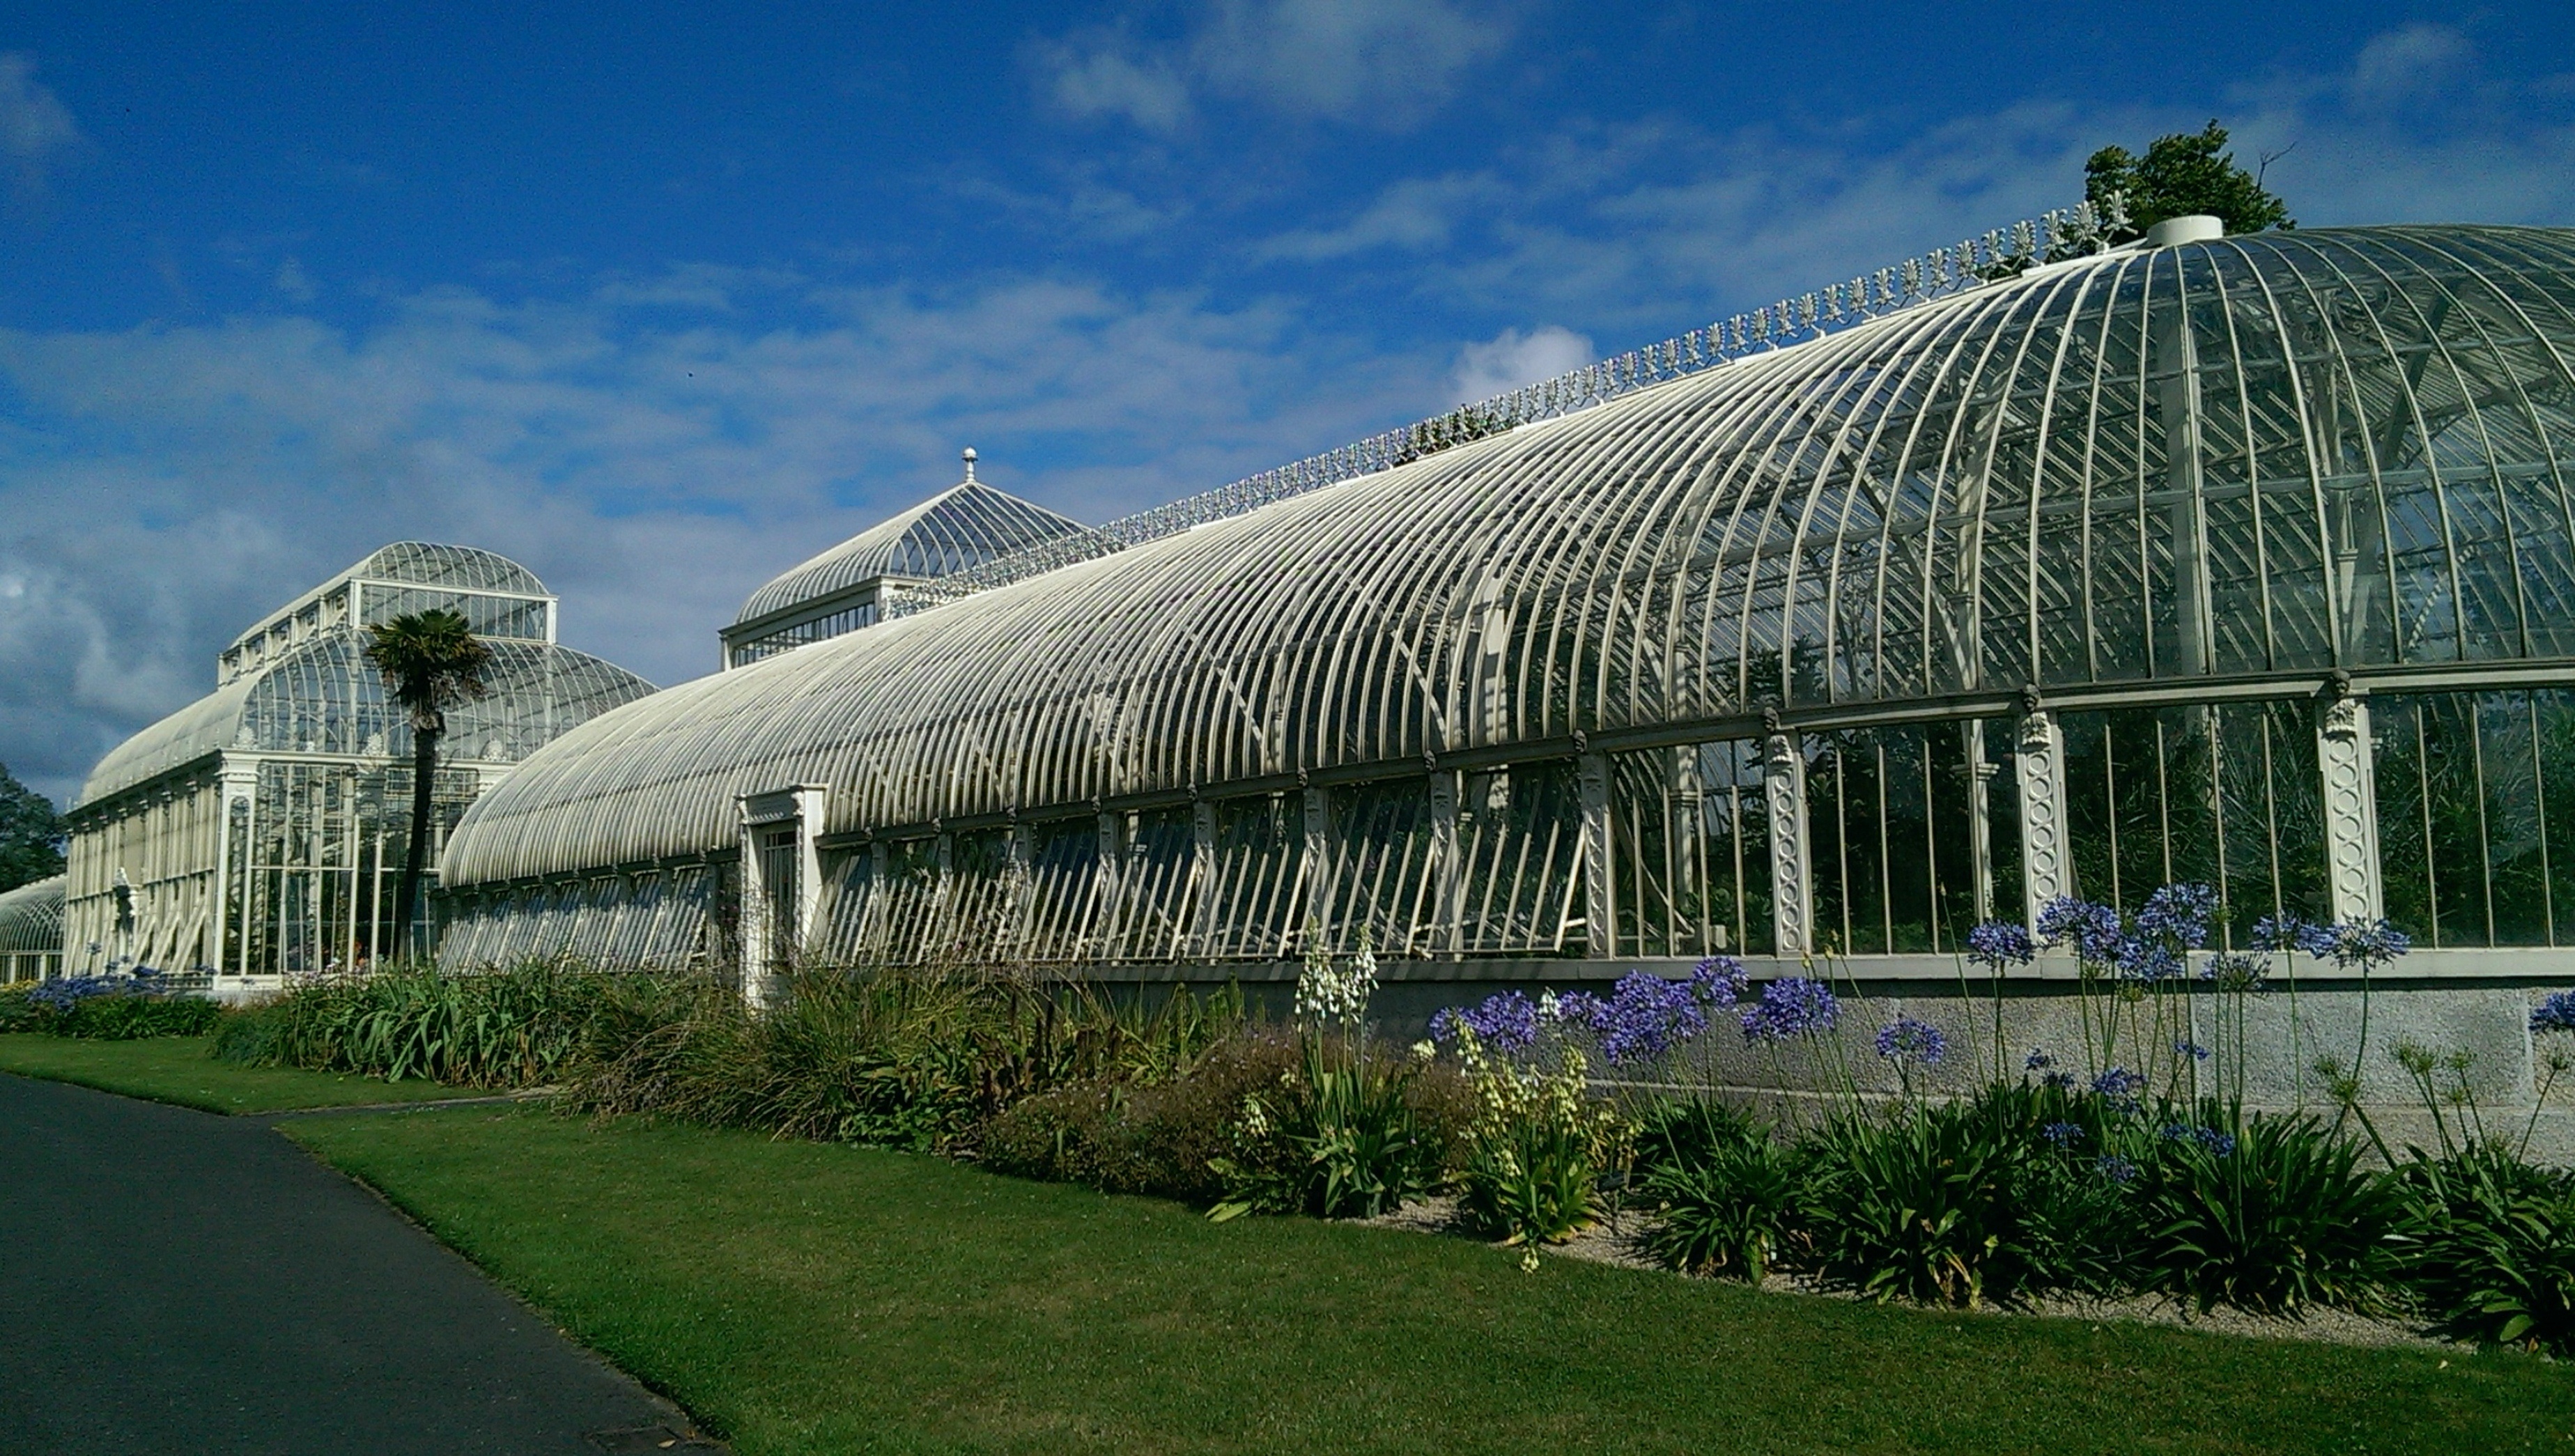
architecture, structure, landmark, garden, greenhouse, stadium, arena, ireland, botanical garden, dome, estate, dublin, greenhouses, sport venue, outdoor structure